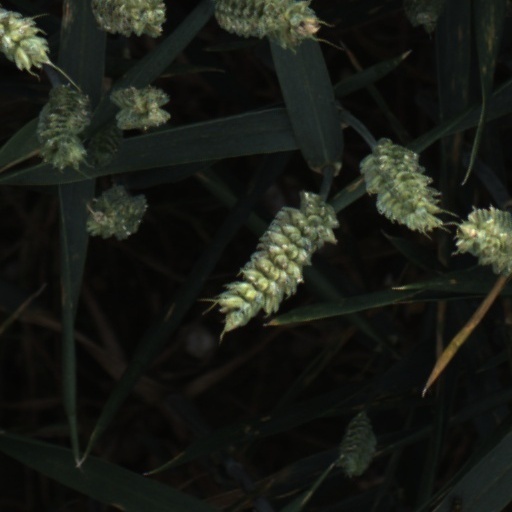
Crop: wheat